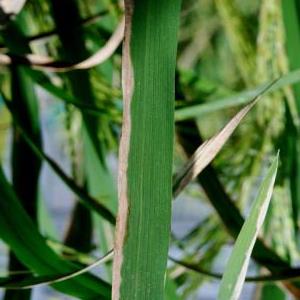
Disease: Bacterialblight